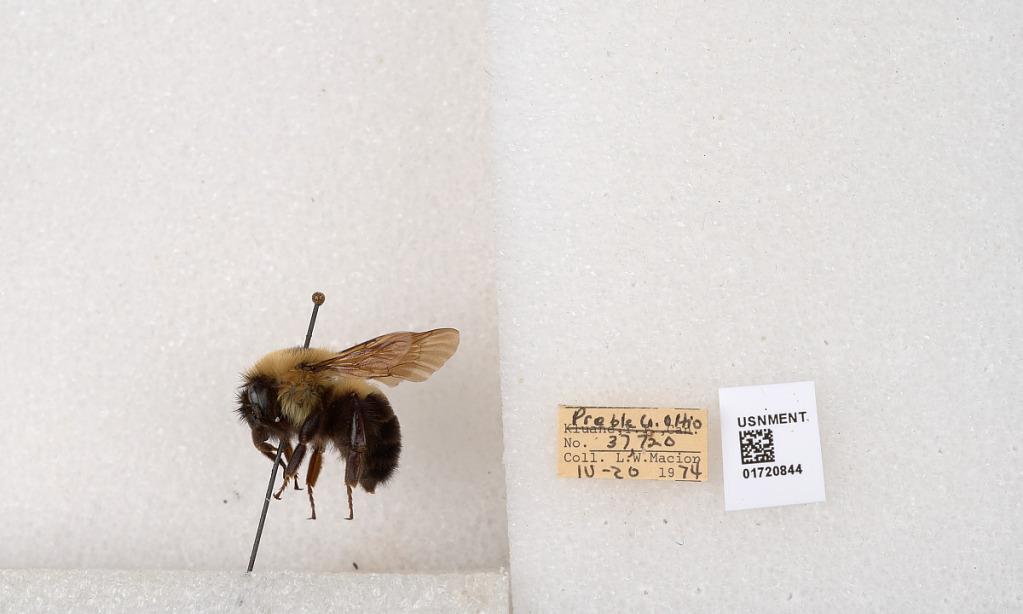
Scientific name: Bombus bimaculatus Cresson
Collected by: L. Macior
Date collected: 1974-4-20
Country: United States
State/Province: Ohio
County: Preble
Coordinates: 39.7416, -84.648